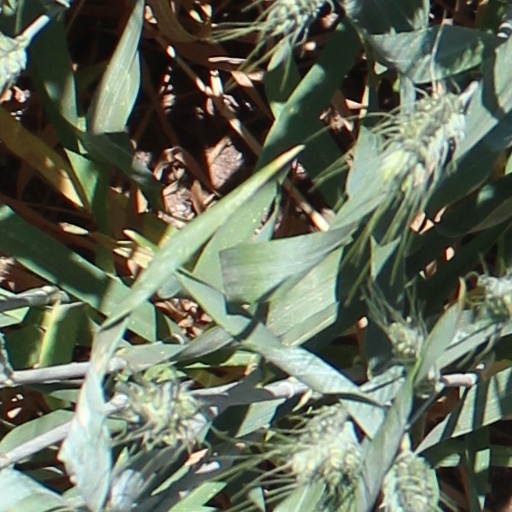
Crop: wheat